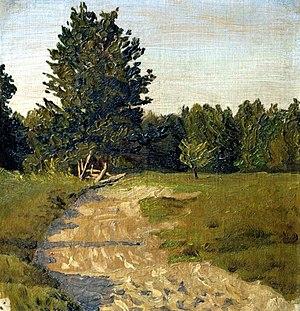
Iekaterina Feodorovna Ioungue est une peintre aquarelliste et une écrivaine russe.